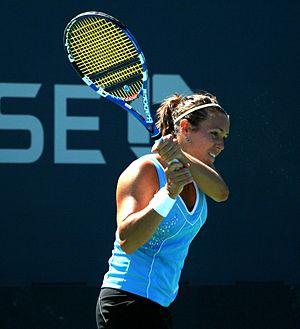
Laura Pous Tió est une joueuse de tennis espagnole, professionnelle de 2003 à 2017.